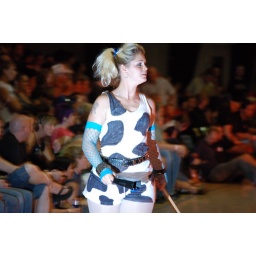
The same person who was dressed in the cow suit and mask from earlier.